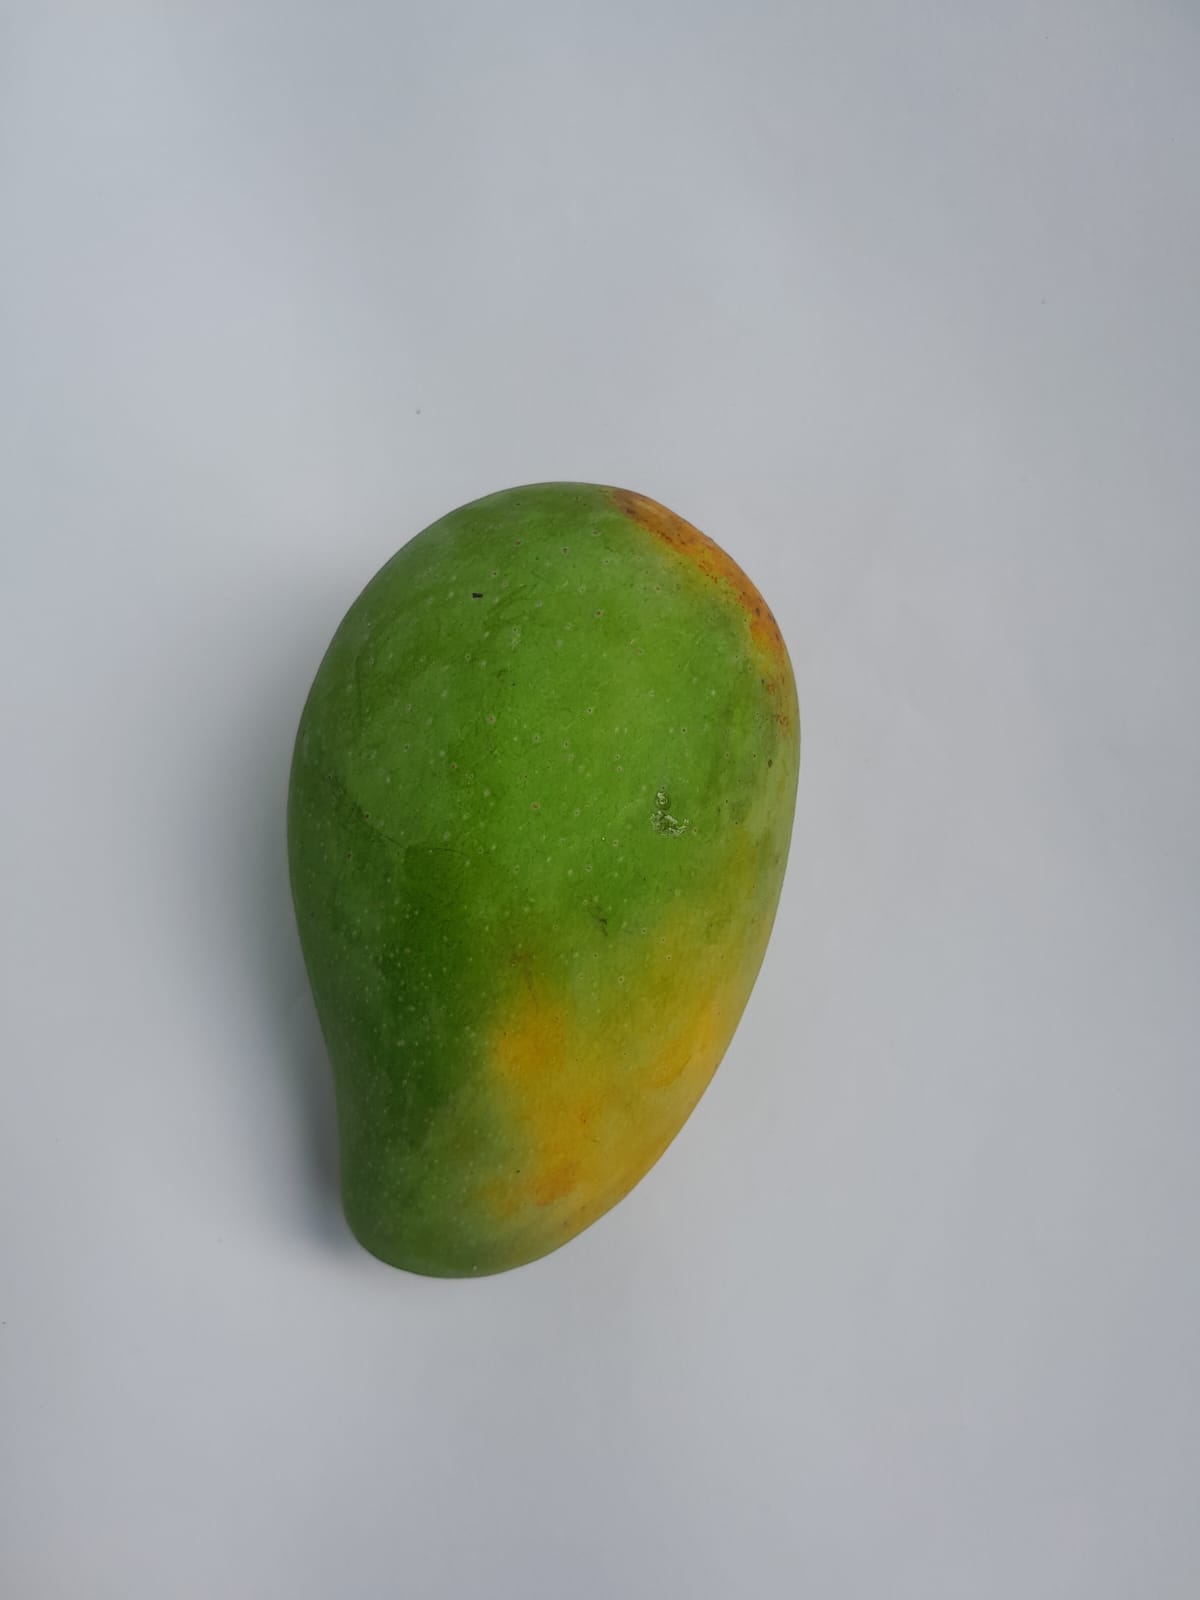
Mango variety: RaniBhog